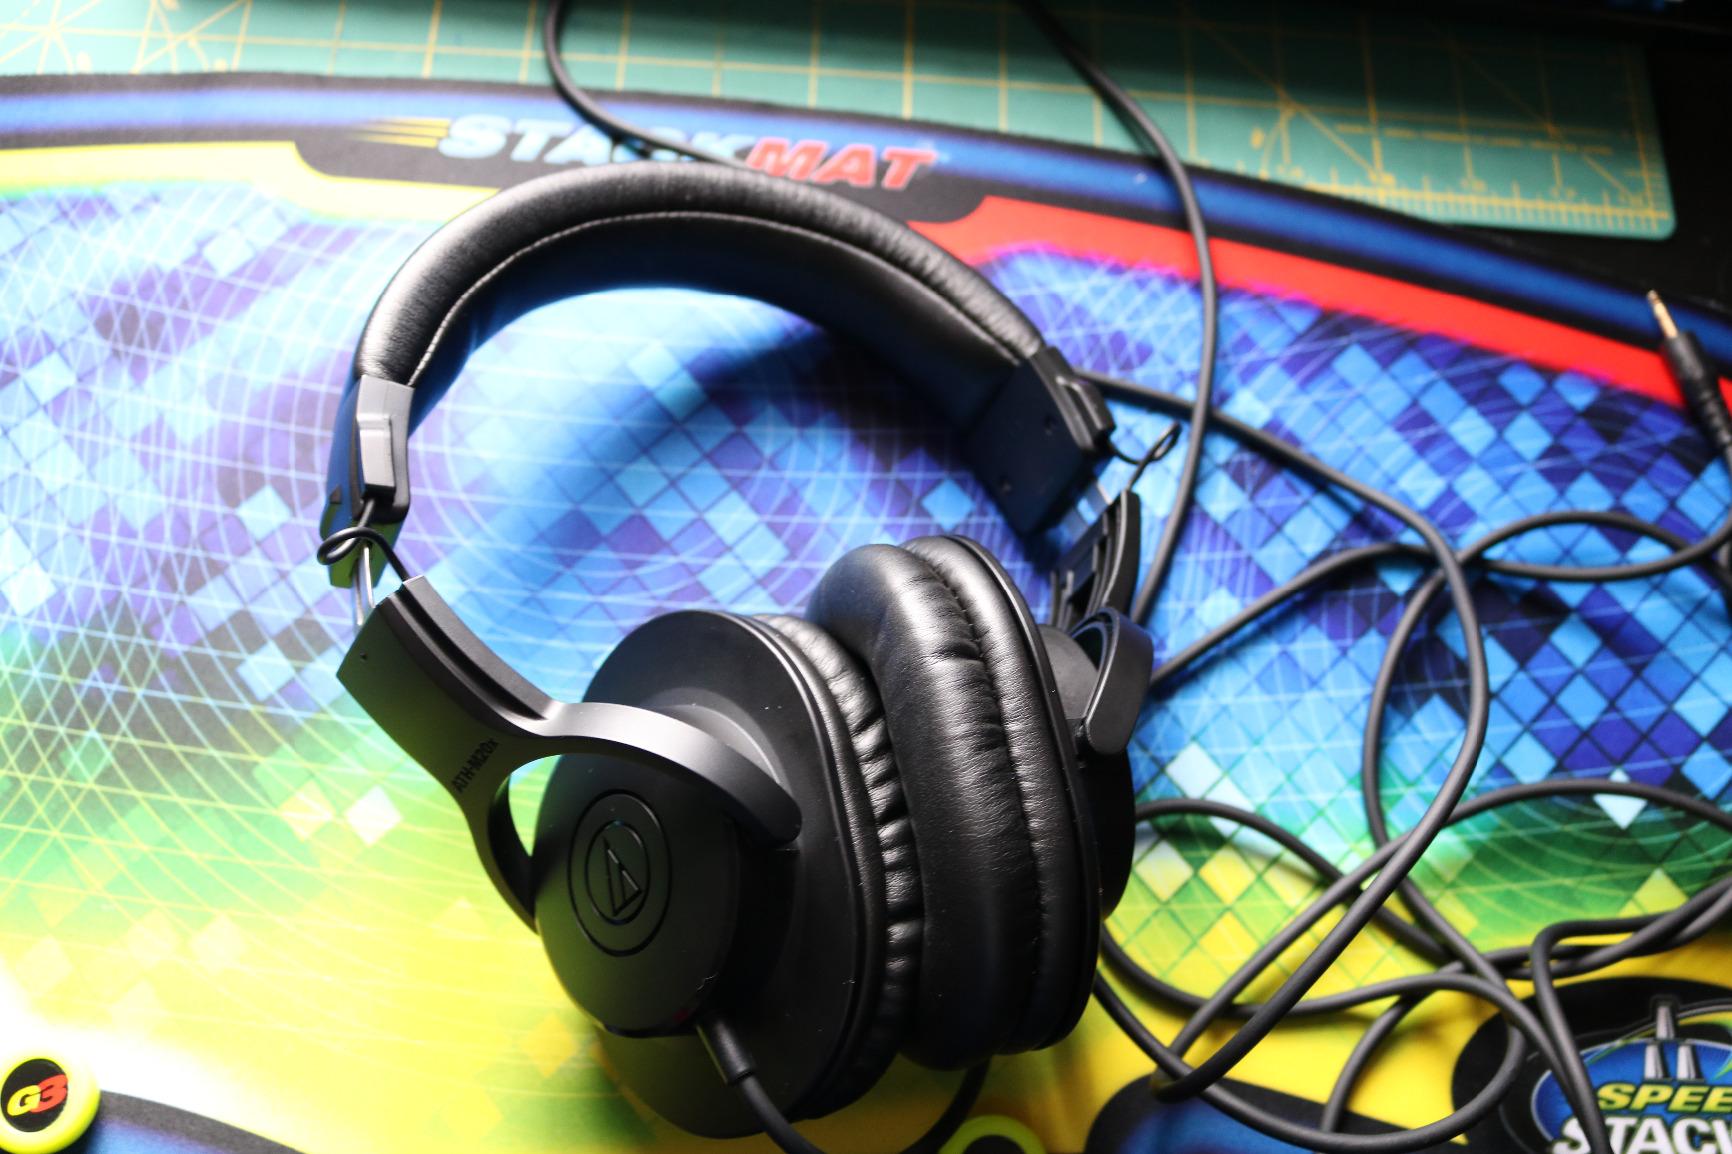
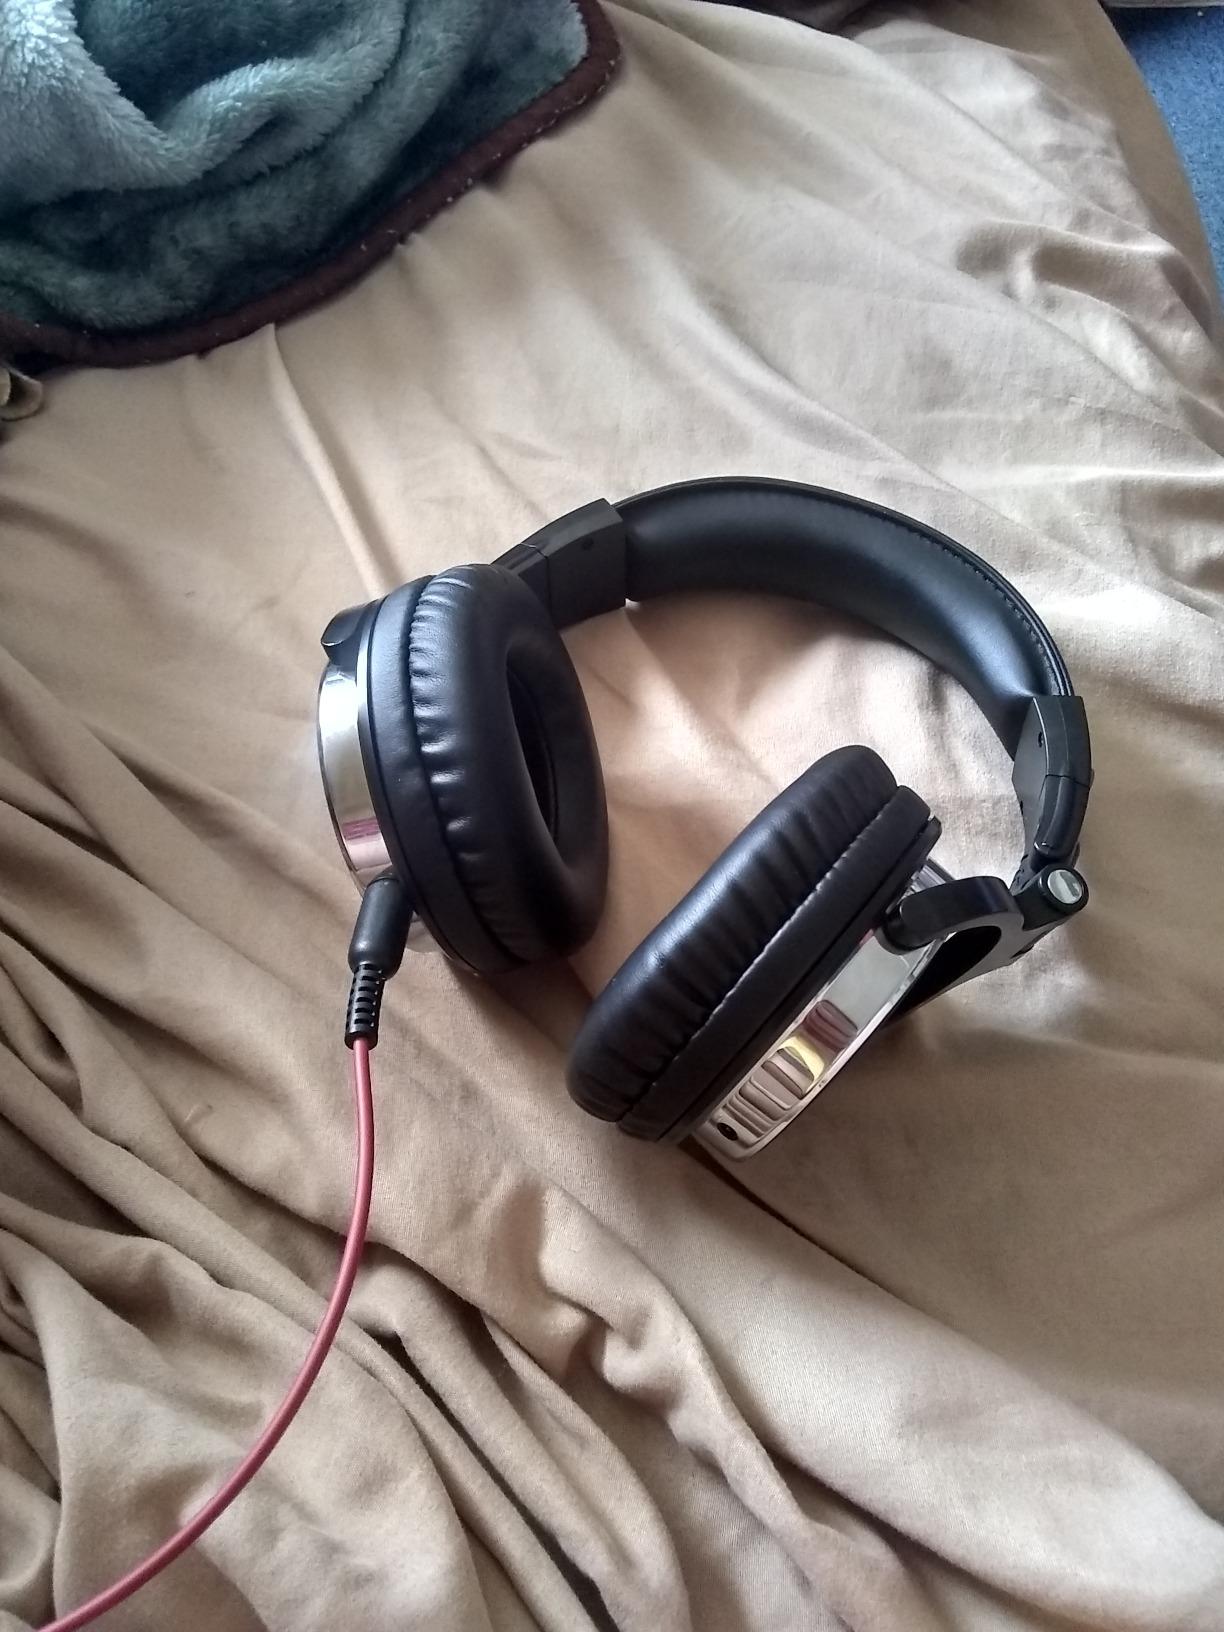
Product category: headphones
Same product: no